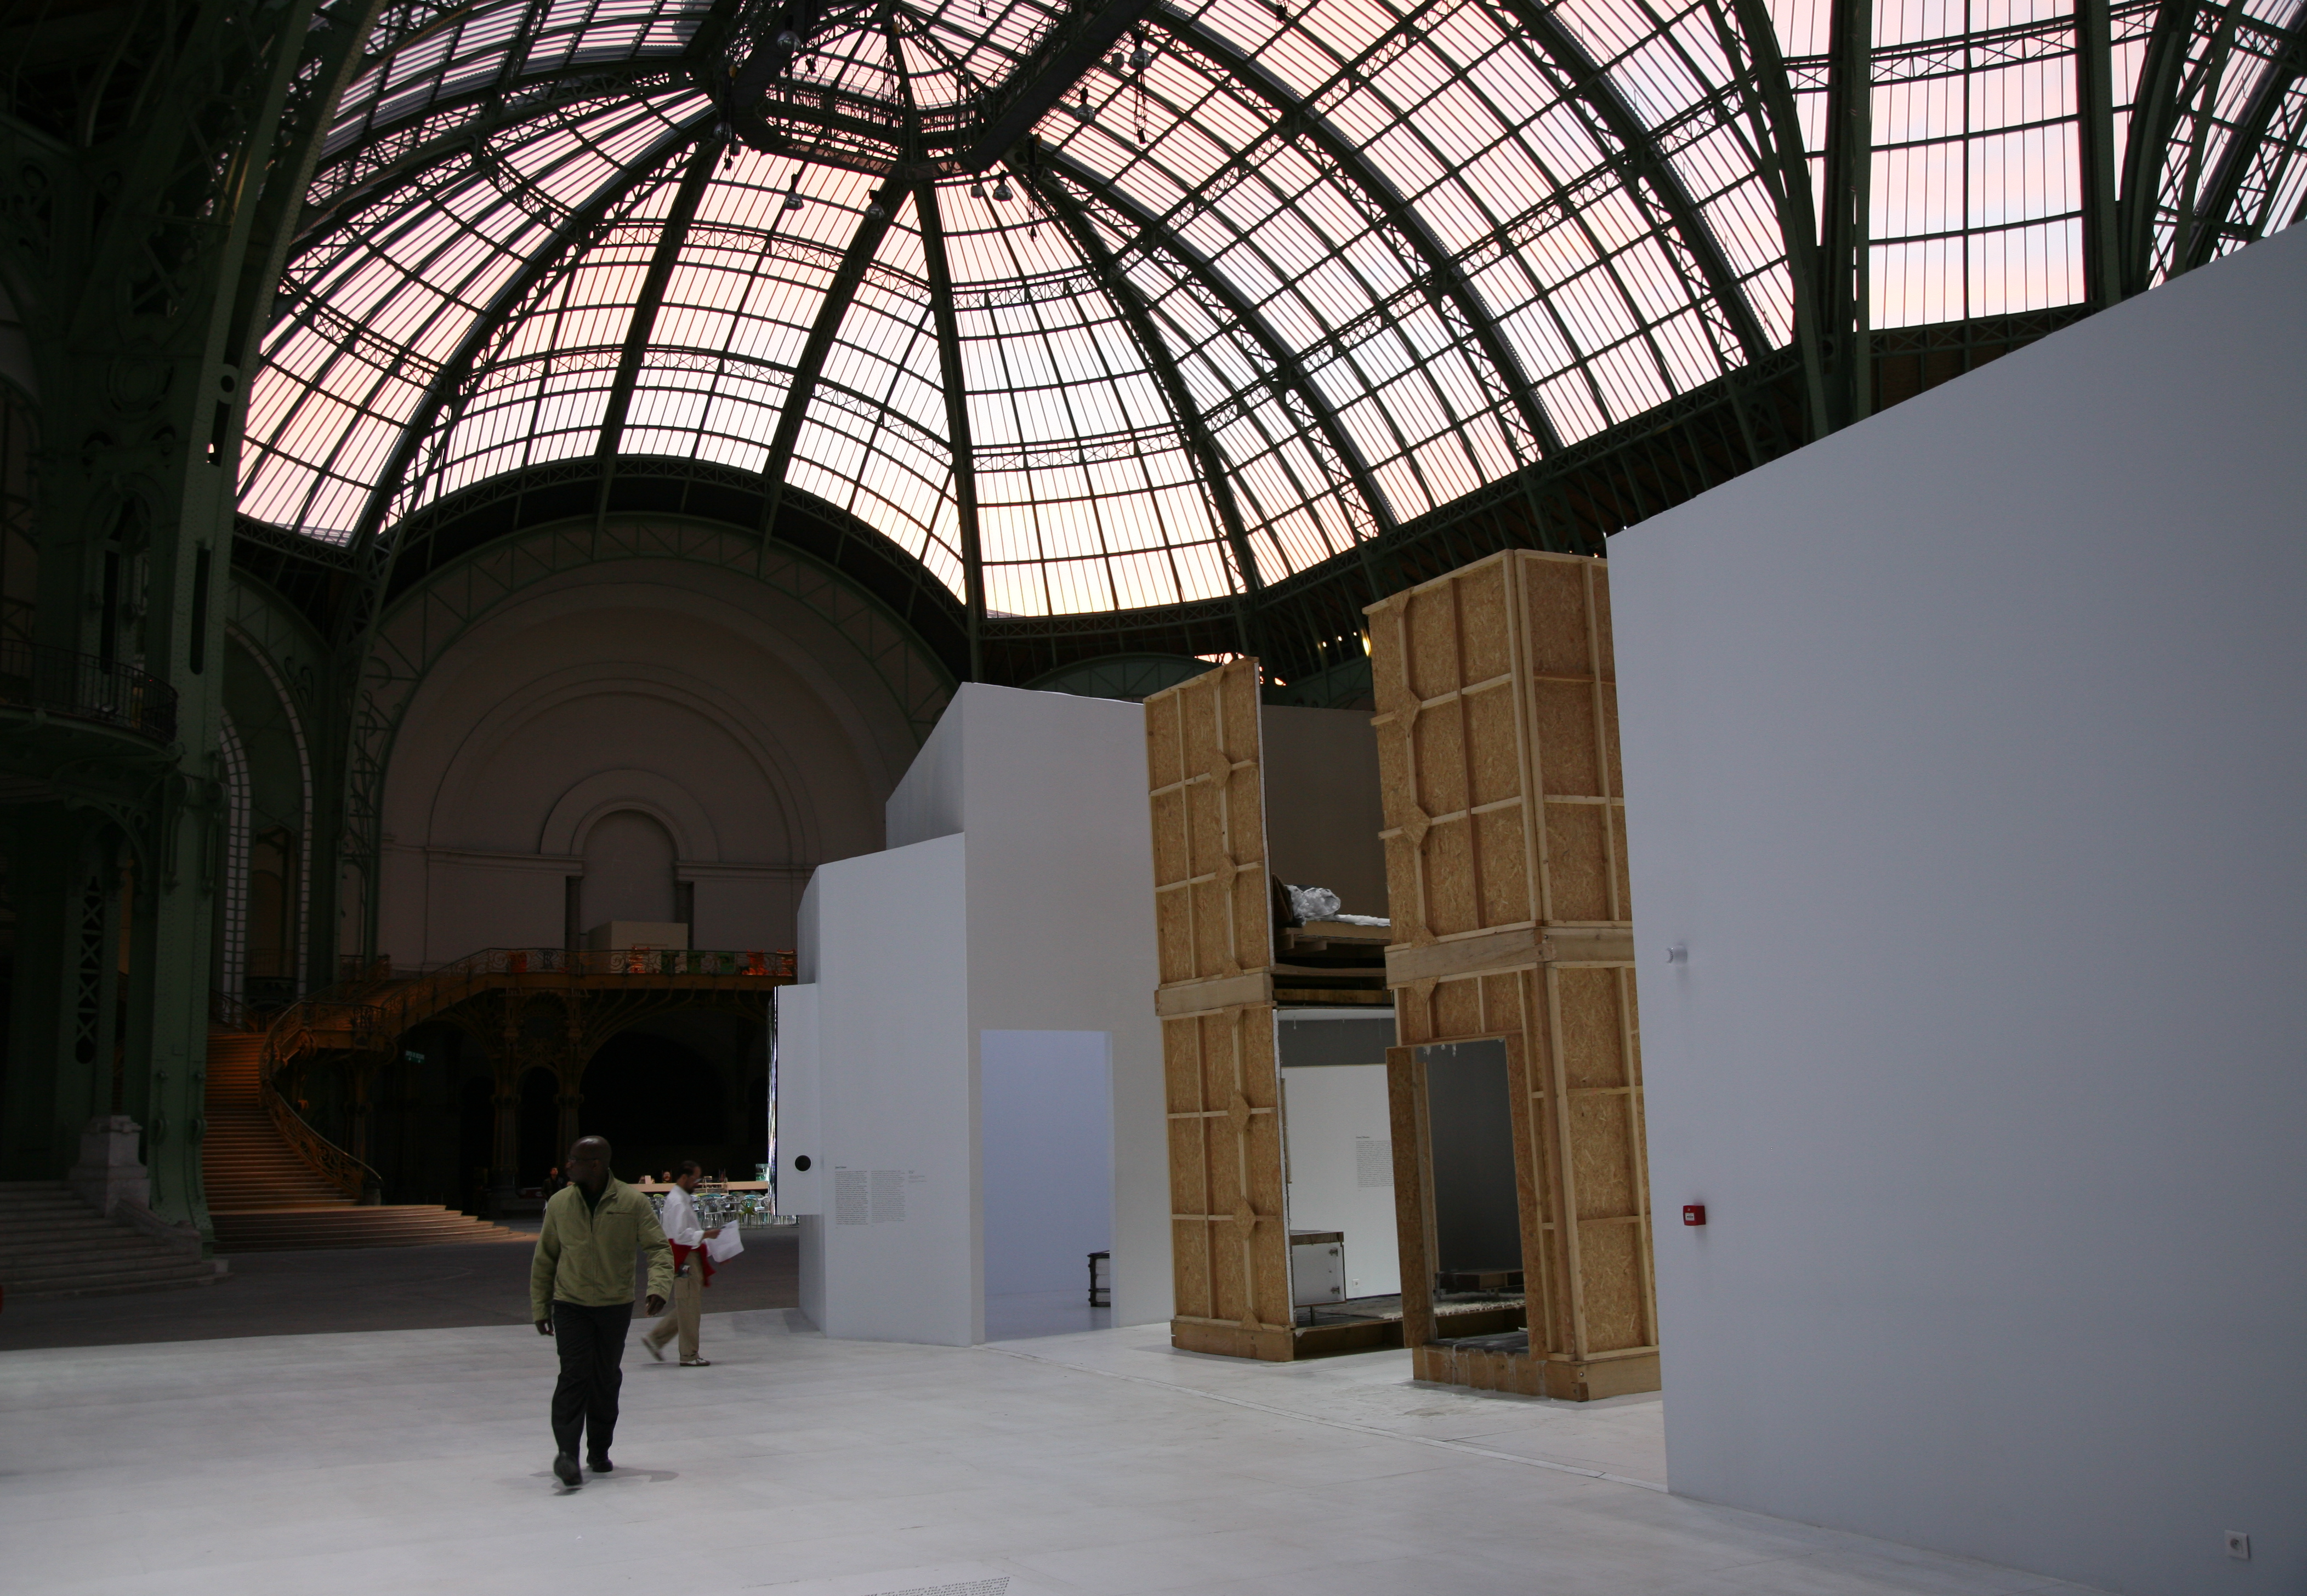
architecture, structure, house, building, paris, arch, hall, art, palais, installation, tourist attraction, grandpalais, nef, forcedelart, architecturedufer, groutmazas